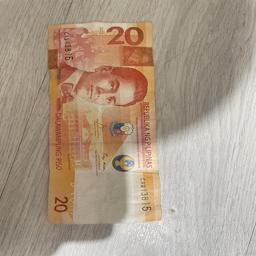
Label: 20_Old_Front